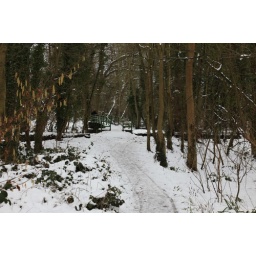
looking to the bridge over the river